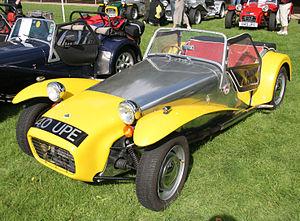
Le Prisonnier est une série télévisée britannique en 17 épisodes de 52 minutes, créée par l'écrivain et ancien agent des services secrets George Markstein et Patrick McGoohan, acteur principal, scénariste et producteur exécutif. En version originale, elle a d'abord été diffusée au Canada à partir du 5 septembre 1967 sur le réseau CTV, puis au Royaume-Uni du 29 septembre 1967 au 1ᵉʳ février 1968 sur le réseau ITV.